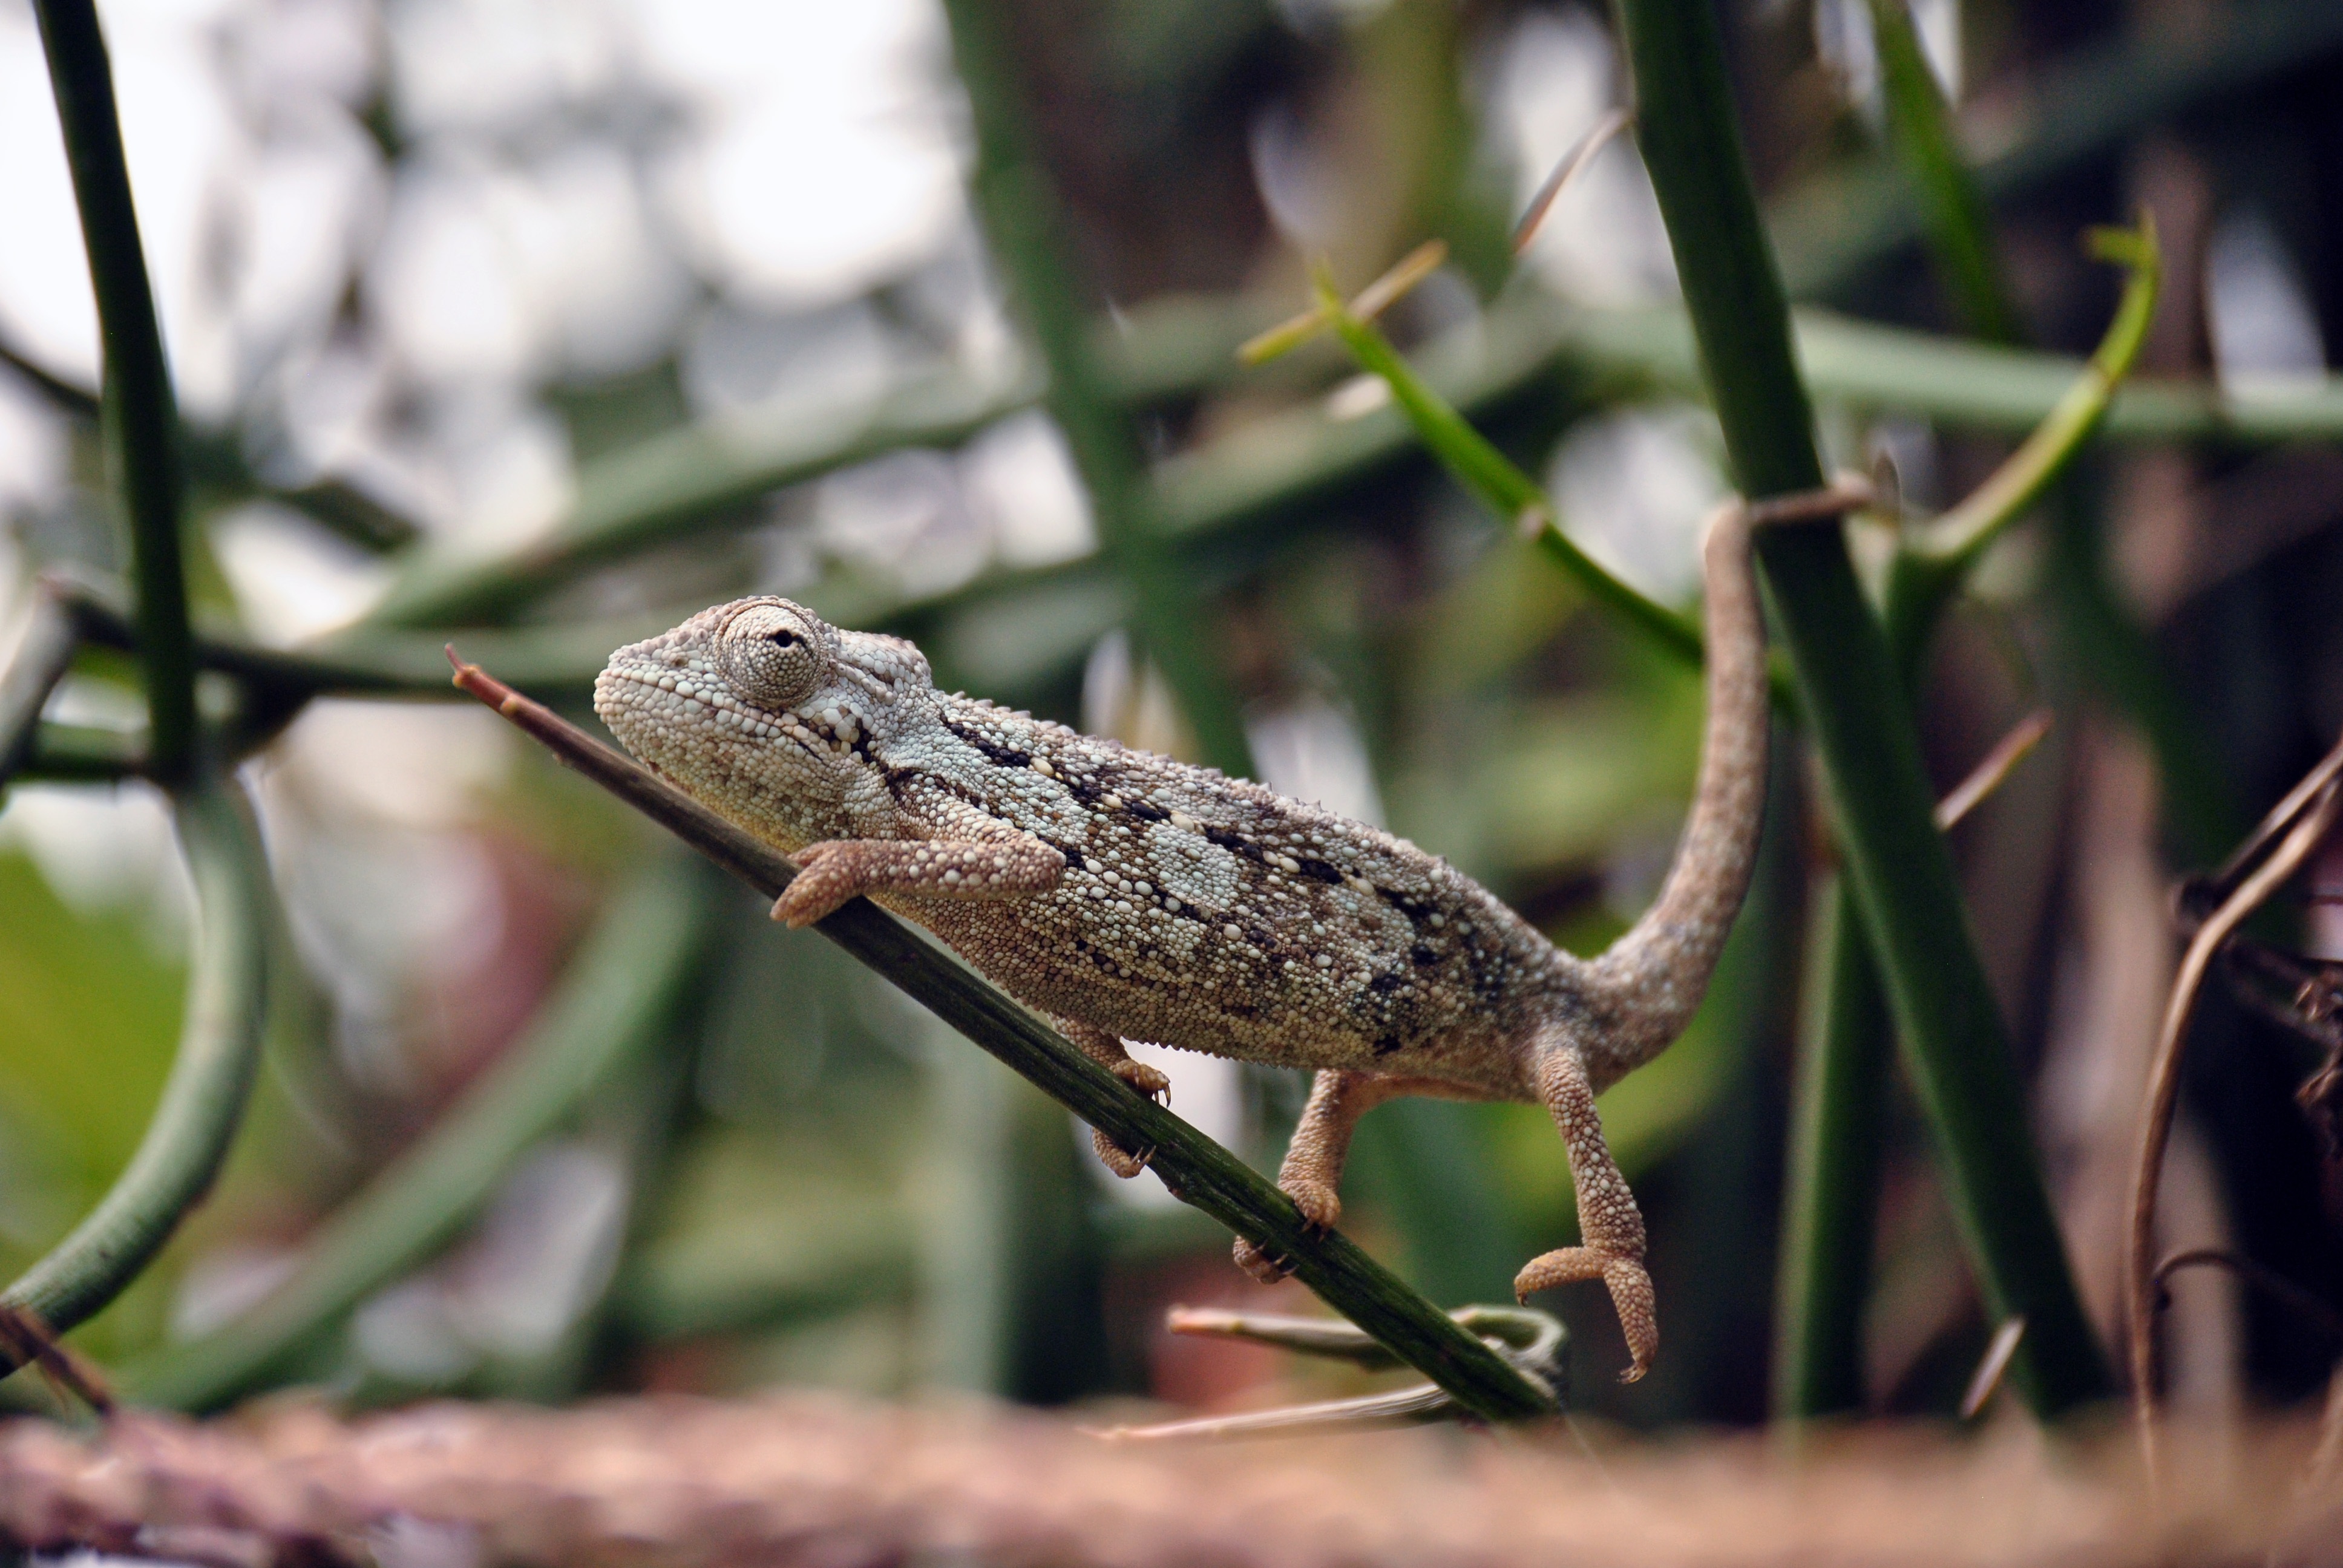
nature, branch, animal, wildlife, reptile, fauna, lizard, chameleon, vertebrate, scaled reptile, lacertidae